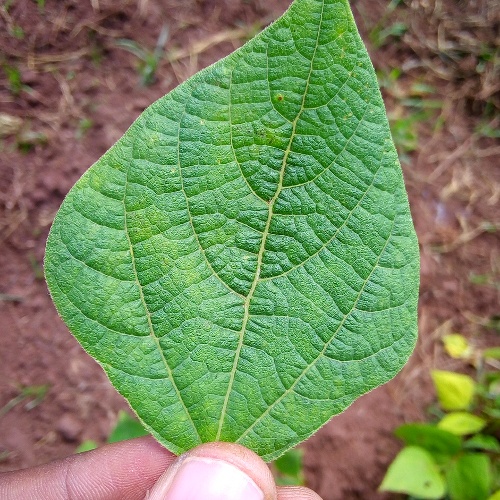
Leaf condition: healthy